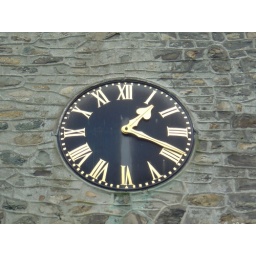
Clock face from Church tower in Hawkshead, Cumbria